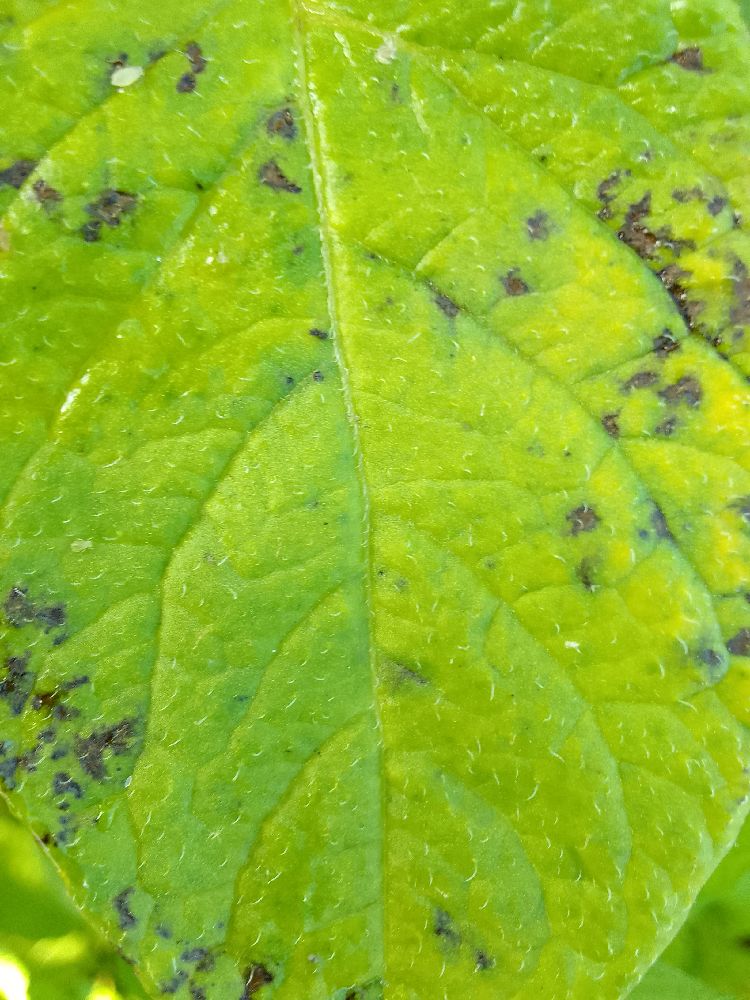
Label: Early blight